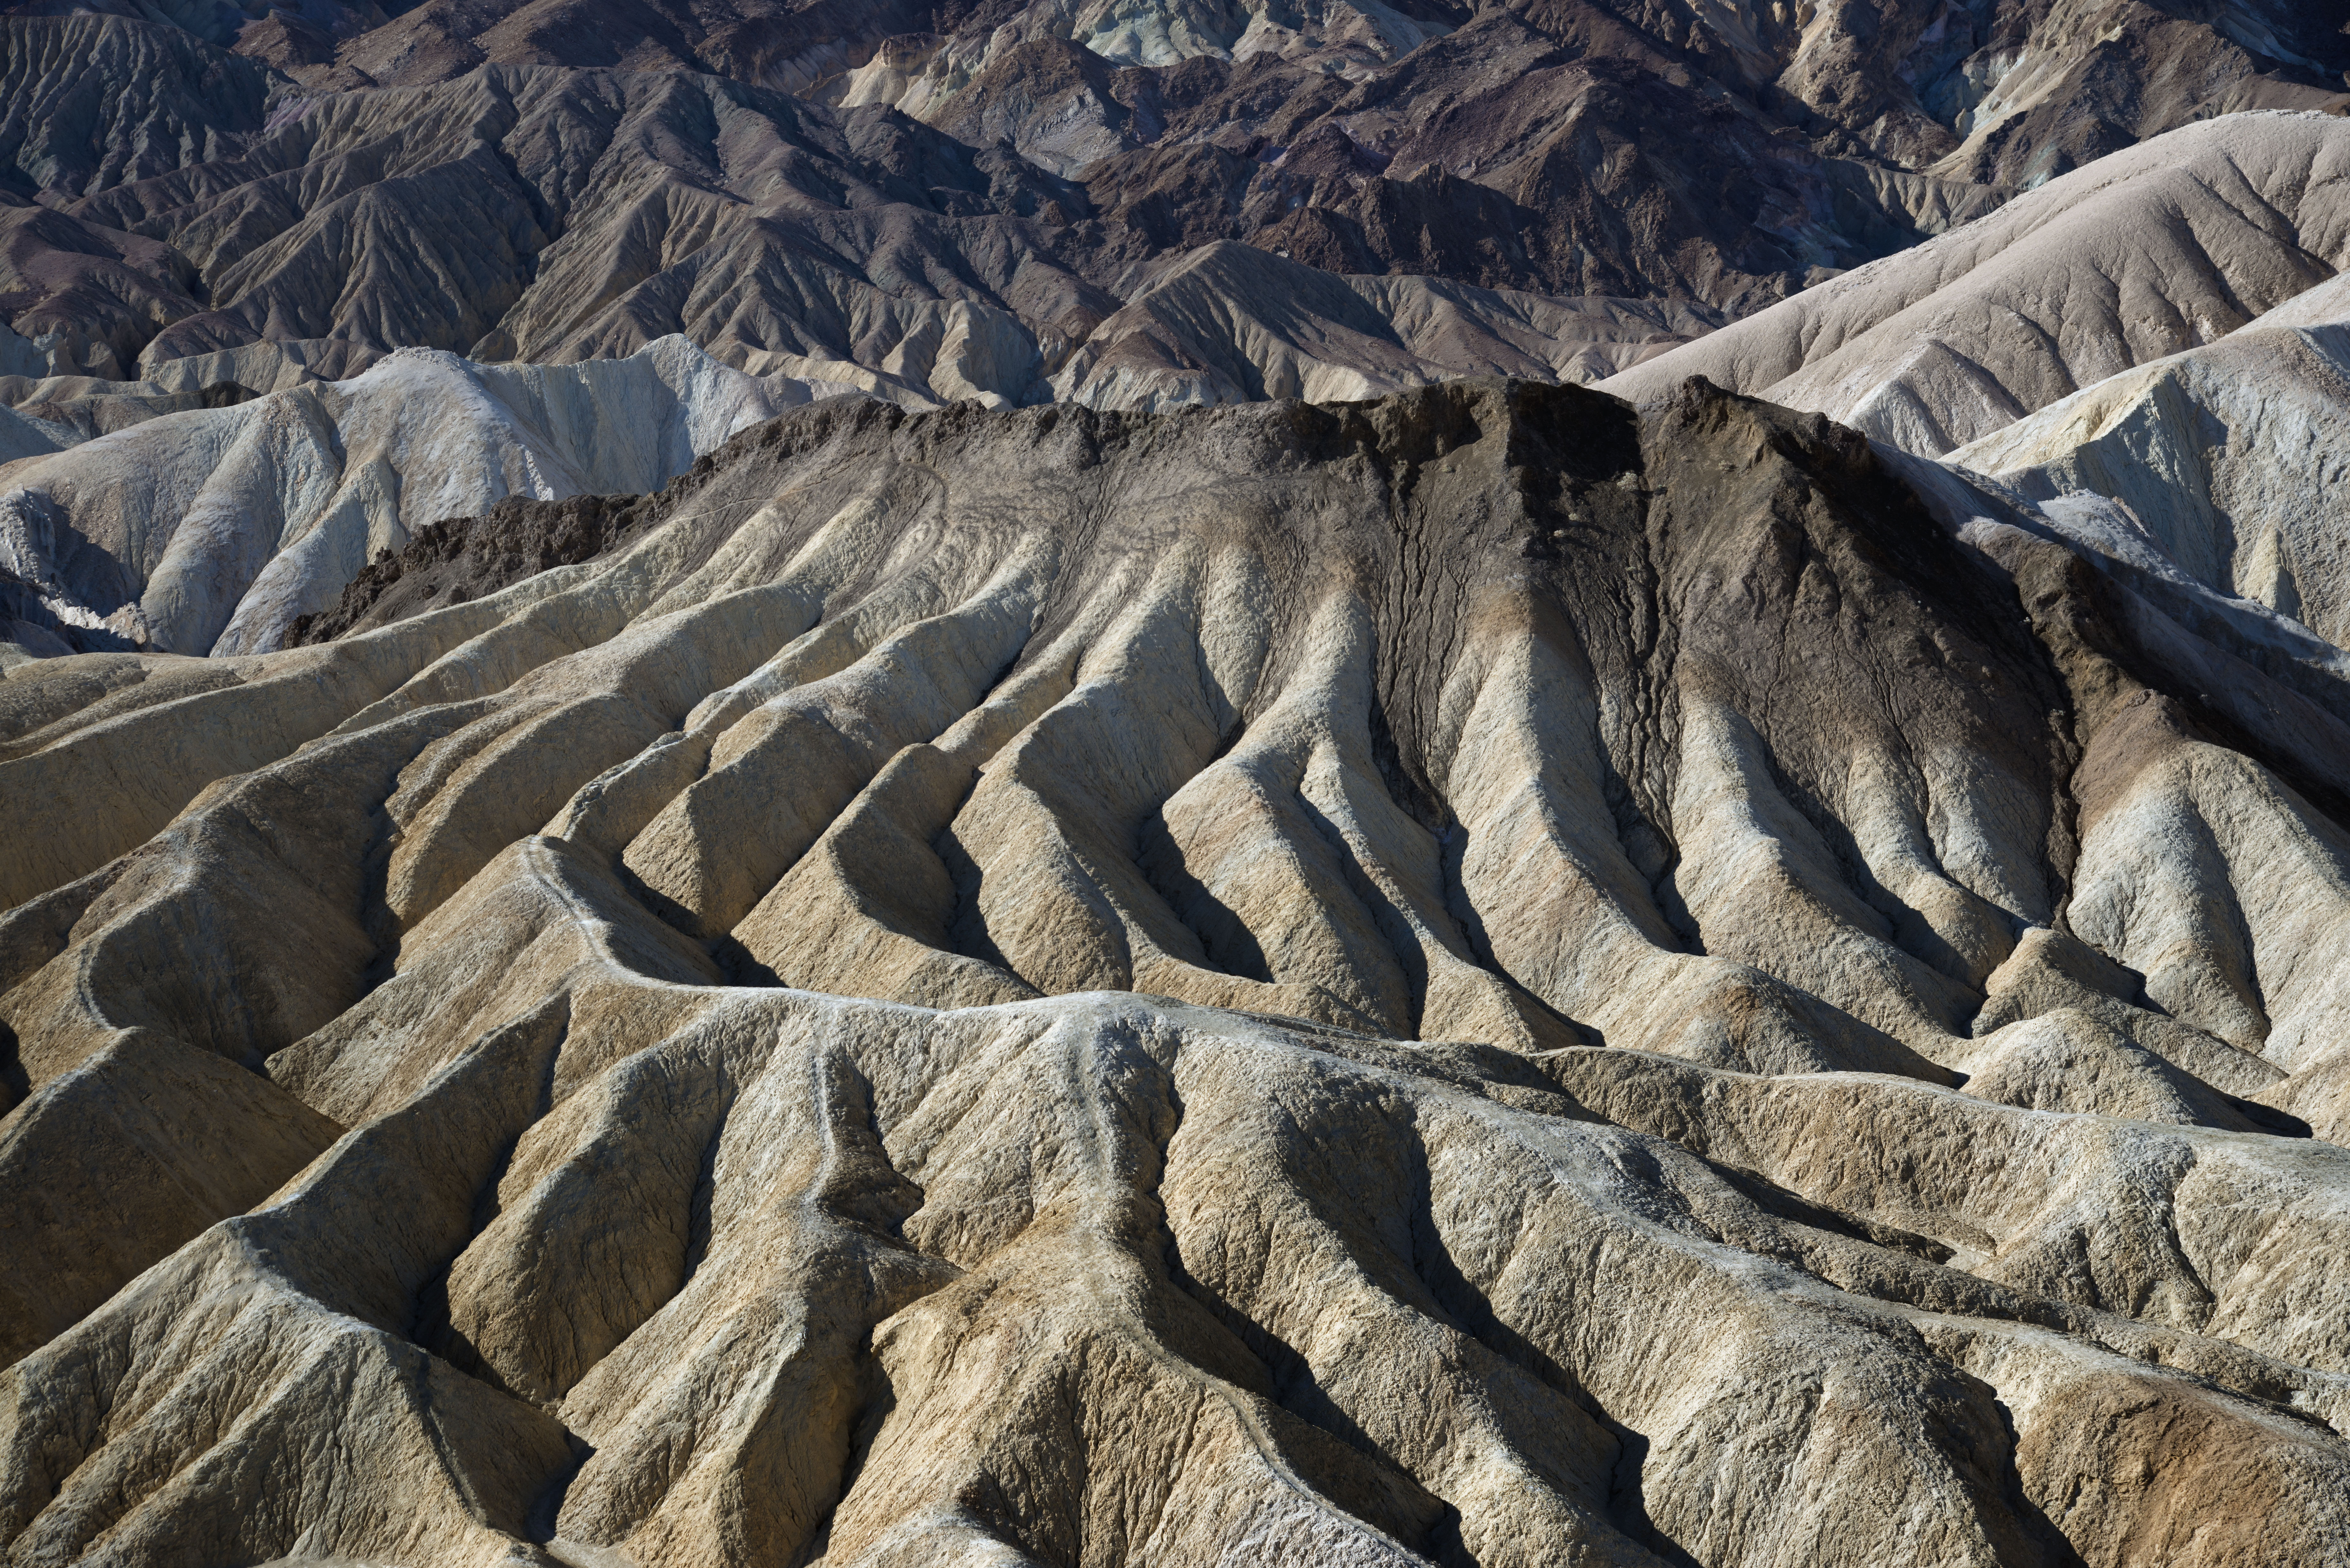
landscape, sand, rock, wilderness, mountain, sky, formation, soil, canyon, terrain, national park, cool image, geology, outcrop, badlands, plateau, escarpment, sill, i, bedrock, batholith, fault, dike, igneous rock, ecoregion